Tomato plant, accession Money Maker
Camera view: tilt-top (135 deg); turntable rotation: 90 degrees
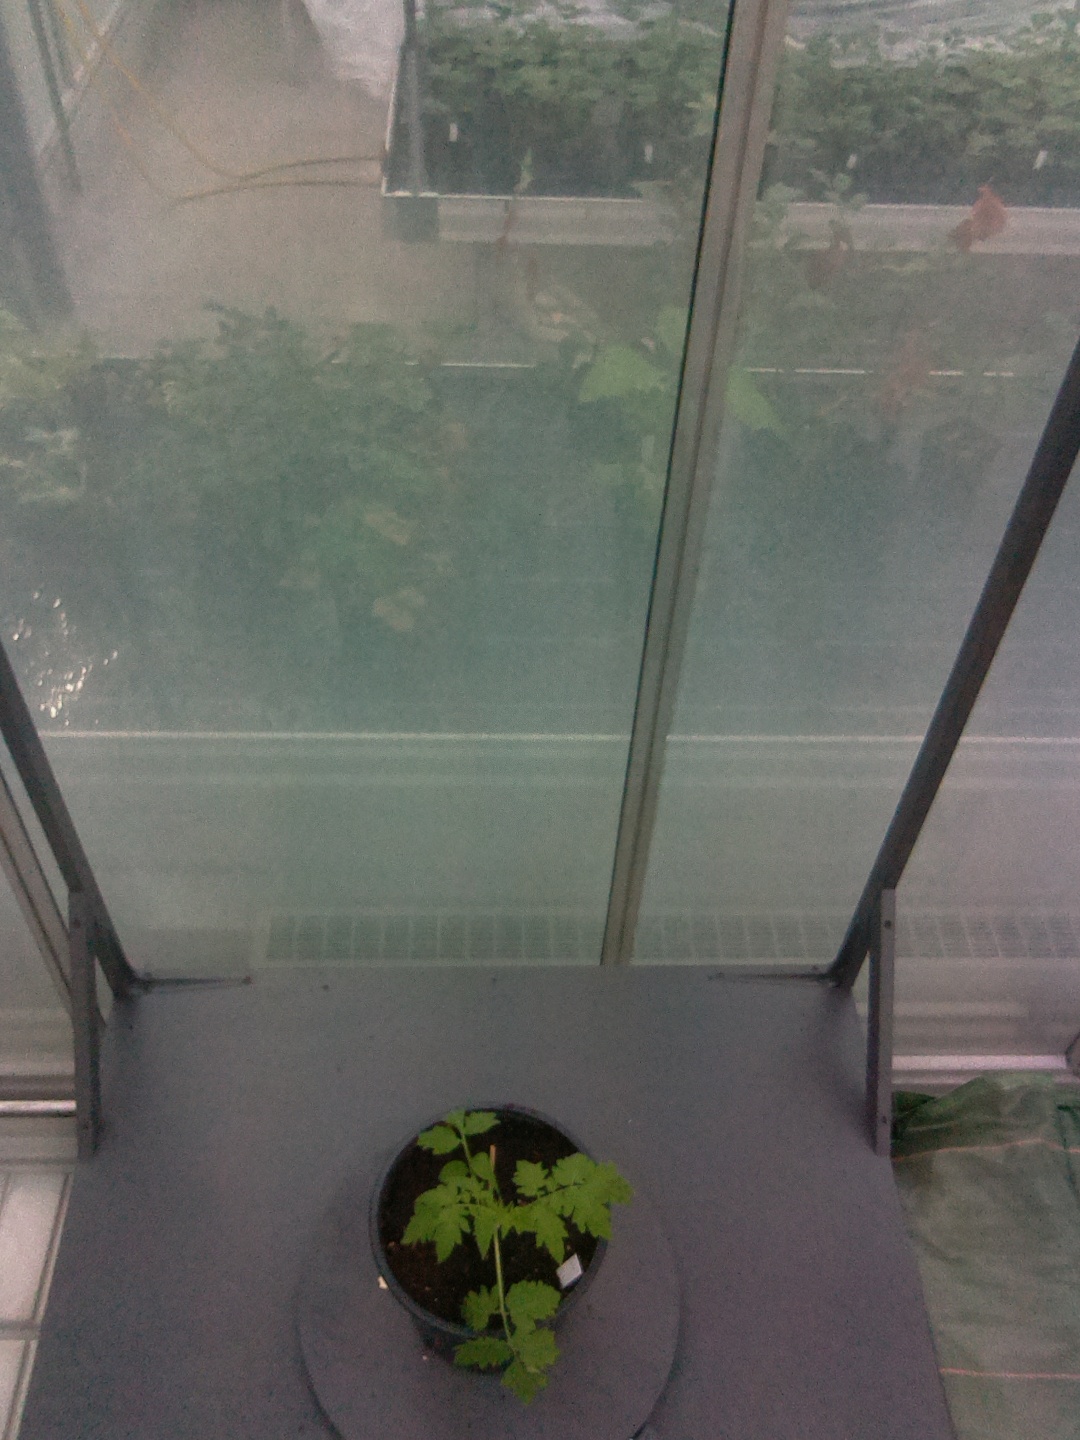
BBCH growth stage 13: 6 of true leaves visible